P. Surya Prakash

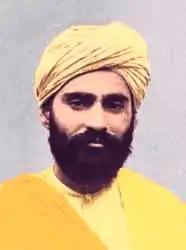
Sadhu Sundar Singh, the inspiration for Prof. Surya Prakash's doctoral thesis at Bielefeld.

In the year 1987, during the Bishopric of the Old Testament Scholar the Right Reverend Victor Premasagar "(1982–1992)", Surya Prakash was sent for higher studies to Bielefeld, North Rhine-Westphalia, Germany where he pursued a doctoral degree (Dr. Theol.) in Homiletics under the India-born Traugott Stählin at the Kirchliche Hochschule Bethel. submitting a dissertation entitled ""The Preaching of Sadhu Sundar Singh: A Homiletic Analysis of Independent Preaching and Personal Christianity"" which was later published in 1991.